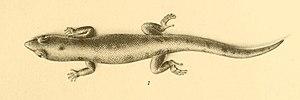
Sphaerodactylus vincenti est une espèce de geckos de la famille des Sphaerodactylidae.